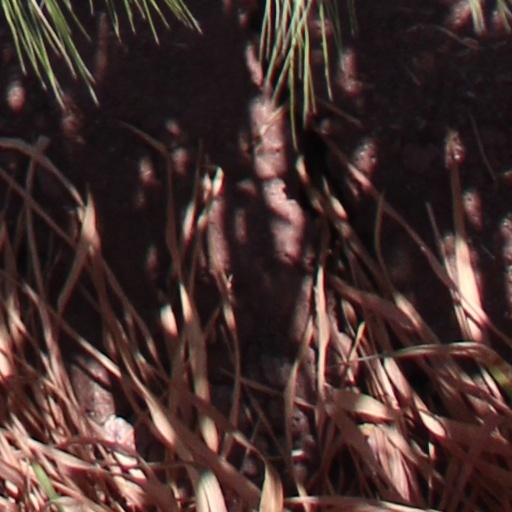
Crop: wheat